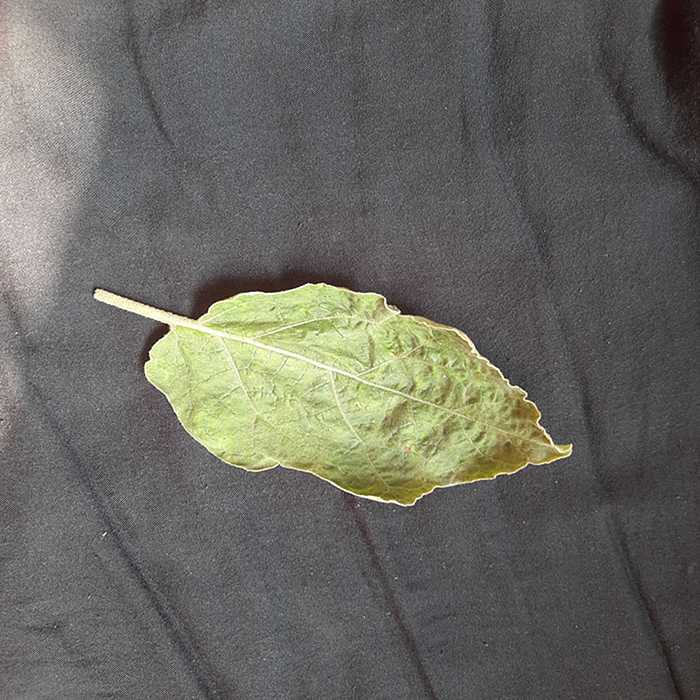
Plant: Eggplant
Label: Eggplant begomovirus